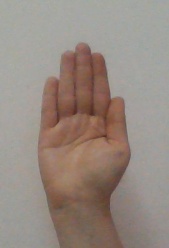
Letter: seen